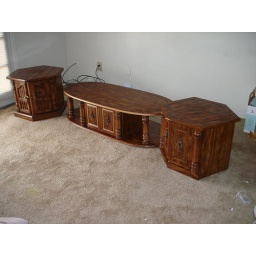
set of three wooden tables .one central table with sliding door and a pair of corner table with designs and door beneath .